Whitewater, Kansas

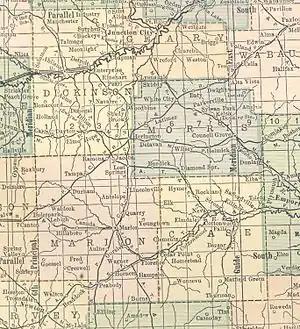
1914 railroad map

K-196 highway runs along the southern side of the city. The Oklahoma Kansas Texas (OKT) line of the Union Pacific Railroad runs through the northwestern side of the city.